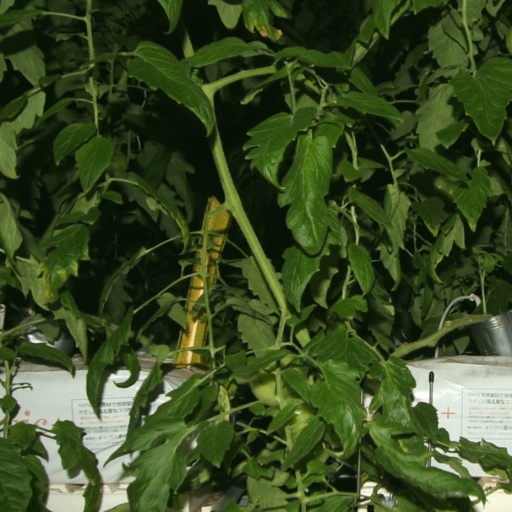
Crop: tomato